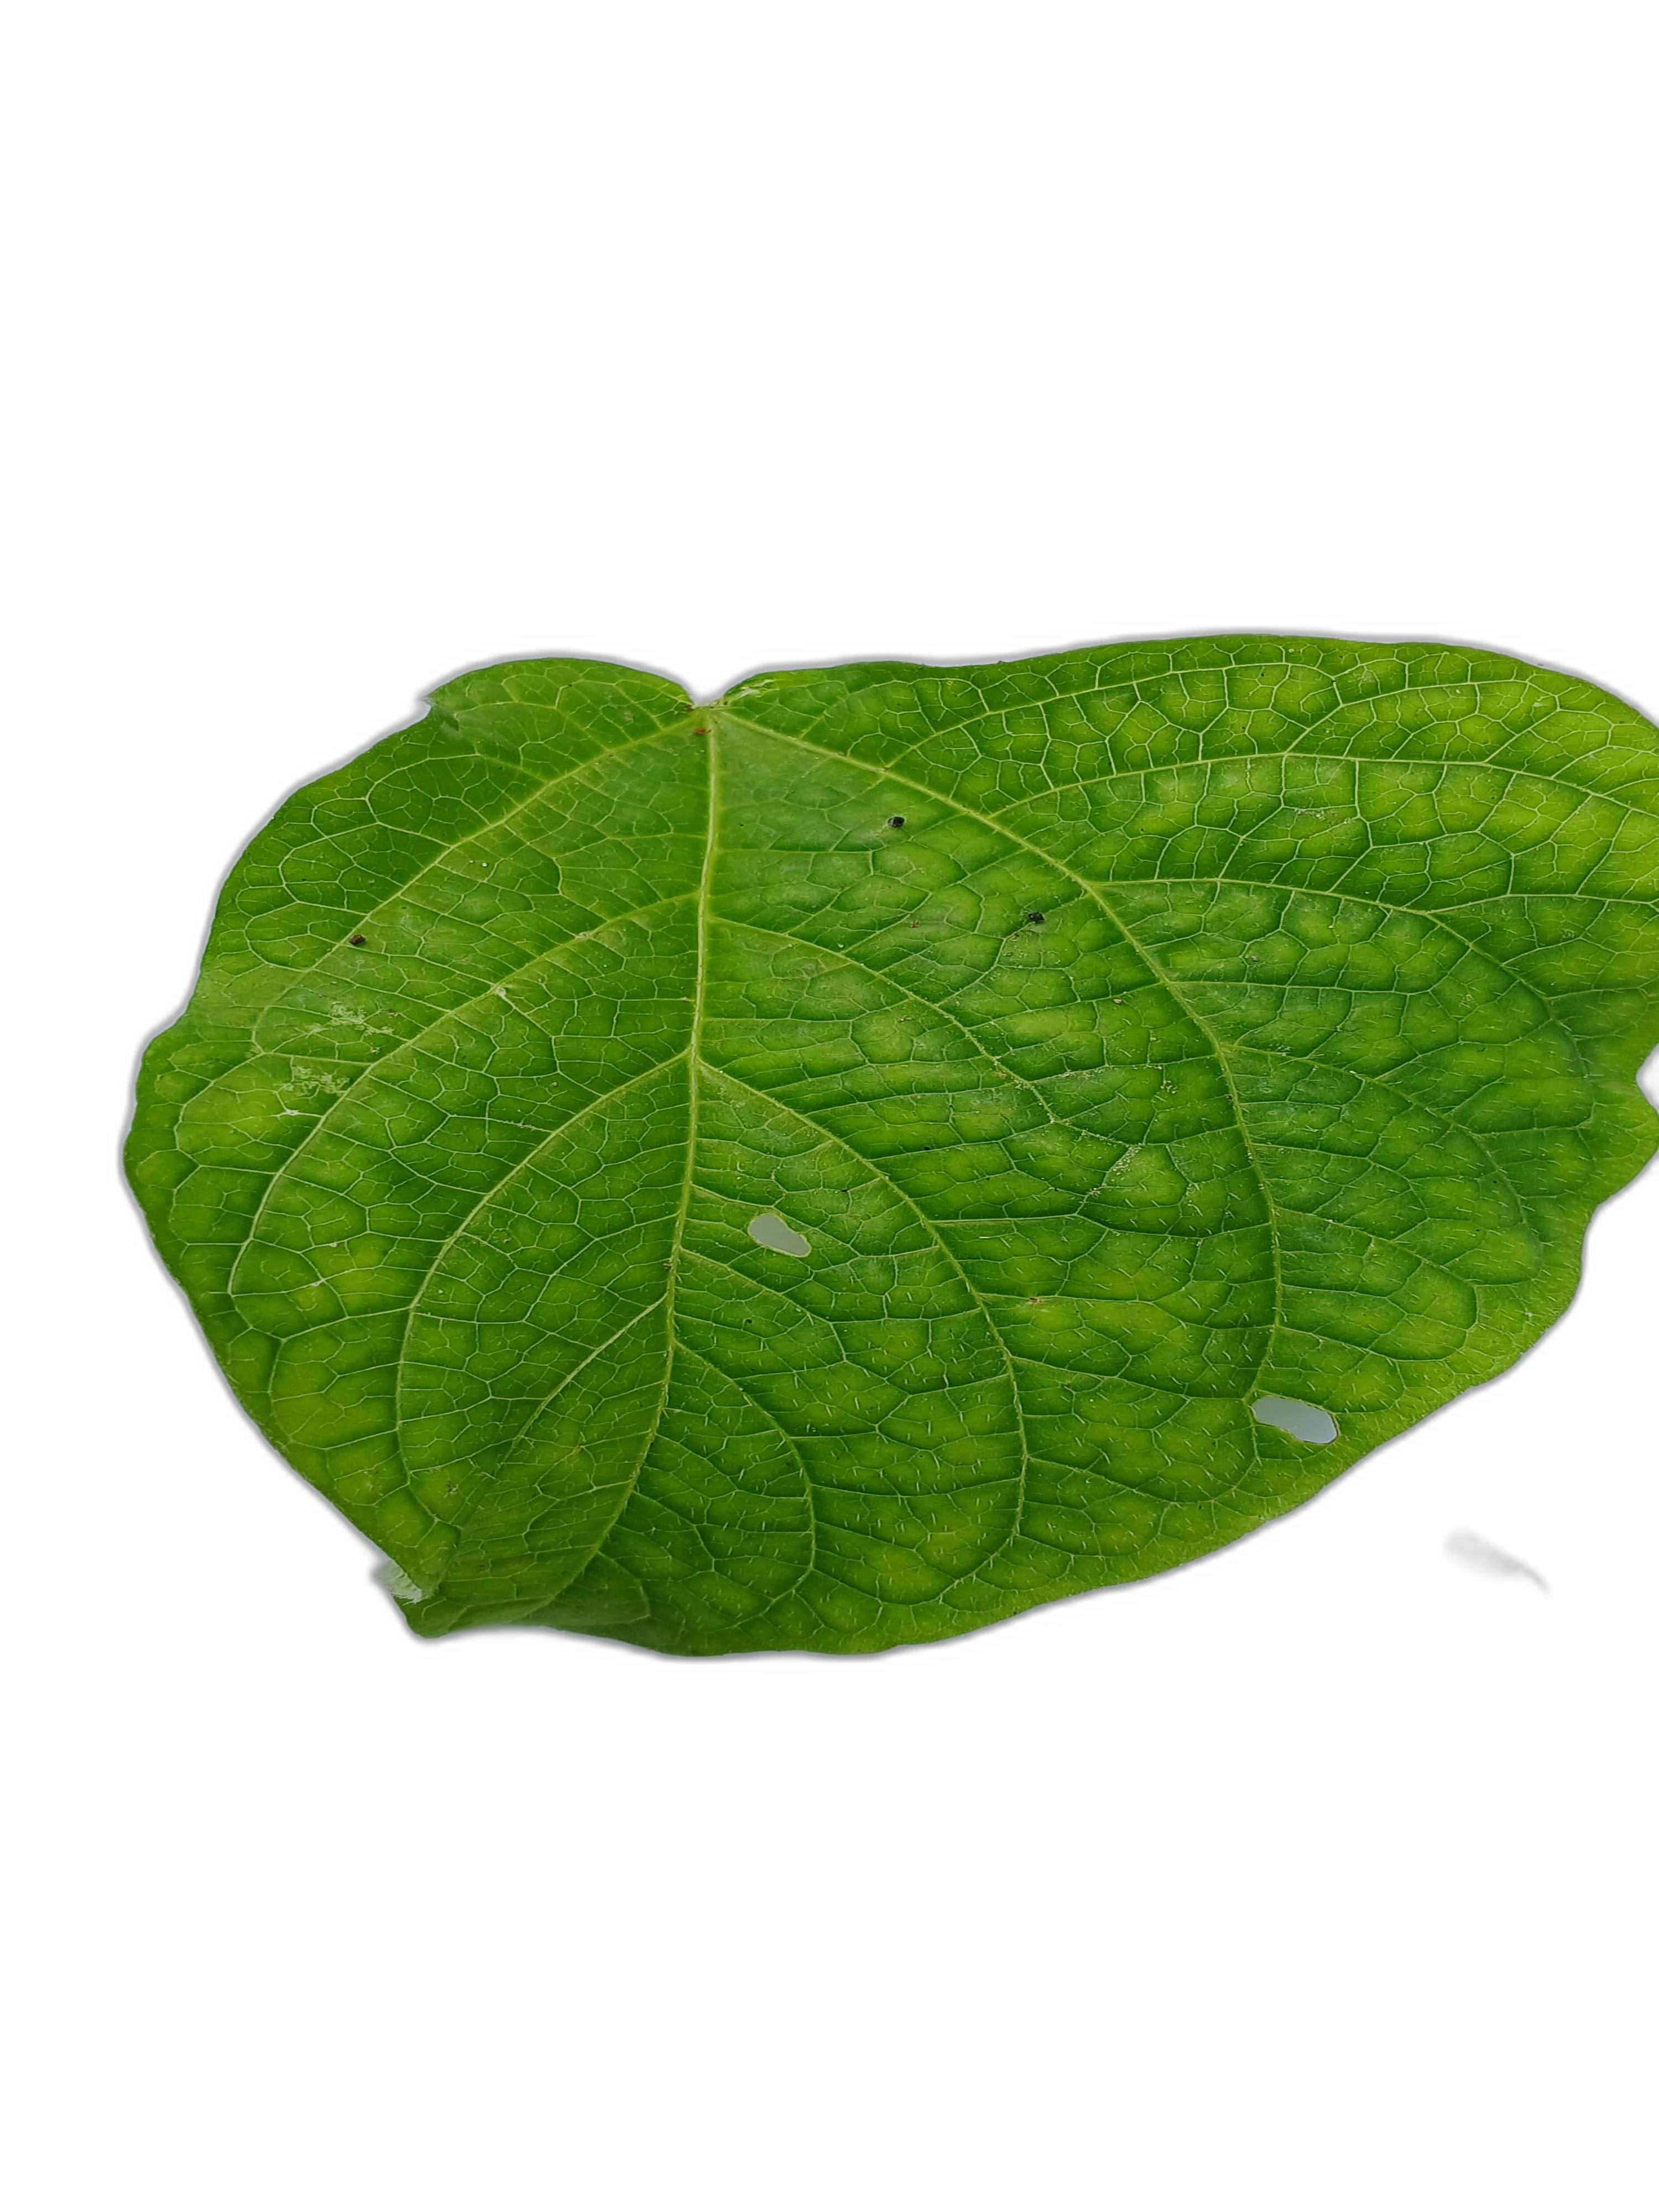
Label: Leaf Crinkle